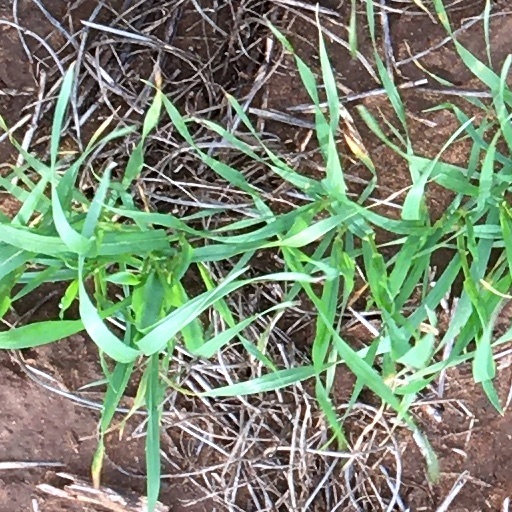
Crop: wheat